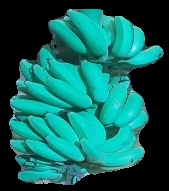
Variety: elakki-bale
Grade: grade2